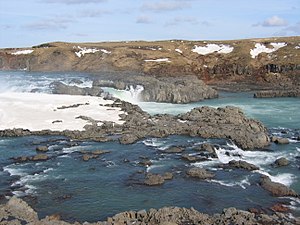
Urriðafoss
Urriðafoss
Urriðafoss er et vandfald i floden Þjórsá i det sydvestlige Island og er det mest vandrige vandfald i Island. Vandfaldets er 6 meter højt. Opstrøms i Þjórsá er der flere vandfald, der næsten alle er højere, men Urriðafoss er det største med en vandmængde på 360 m³/s. Om vinteren kan der være et 20 meter tykt lag is ved vandfaldet, den såkaldte Urriðafosshrnn.